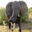
Label: elephant